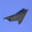
Label: airplane